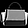
Label: Bag